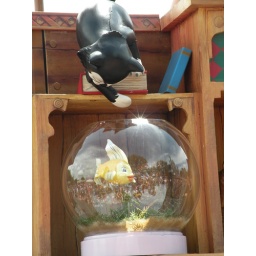
Notice all the people in the fish bowl watching the parade.